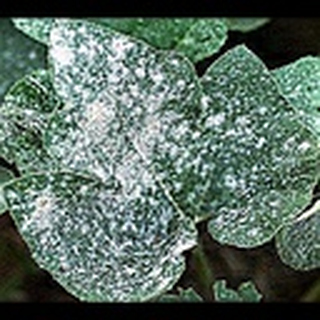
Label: cotton_powdery_mildew